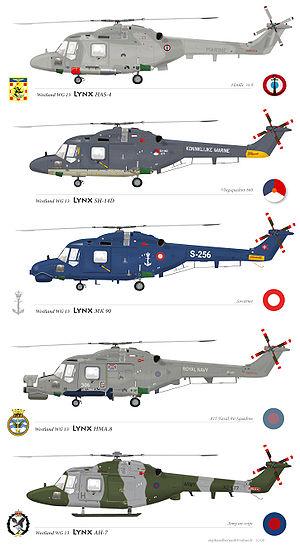
Westalnd Lynx Family
Westland Helicopters était une entreprise britannique fondée en 1935, et spécialisée dans l'aéronautique. À l'origine, la compagnie s'appelait Westland Aircraft et concentrait ses activités sur la conception de moteurs et d'avions tels que le Whirlwind, le Lysander ou le Wallace. La firme nouvellement créée se concentra alors davantage sur les hélicoptères ; le premier appareil sorti des chaînes de production en 1954 fut le Westland S-51 produit sous licence.
Le Lynx est un hélicoptère conçu par Westland Helicopters et produit conjointement avec Aérospatiale.